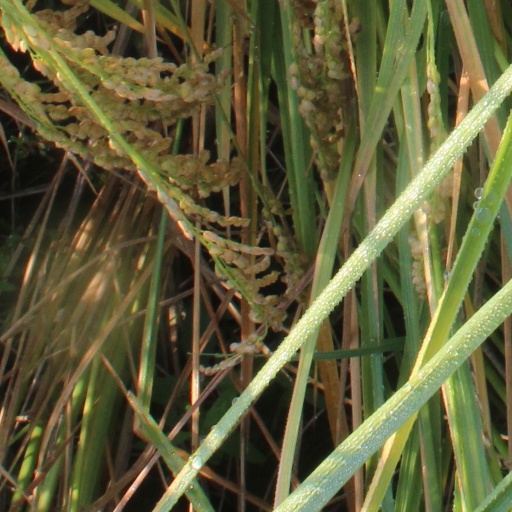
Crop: rice